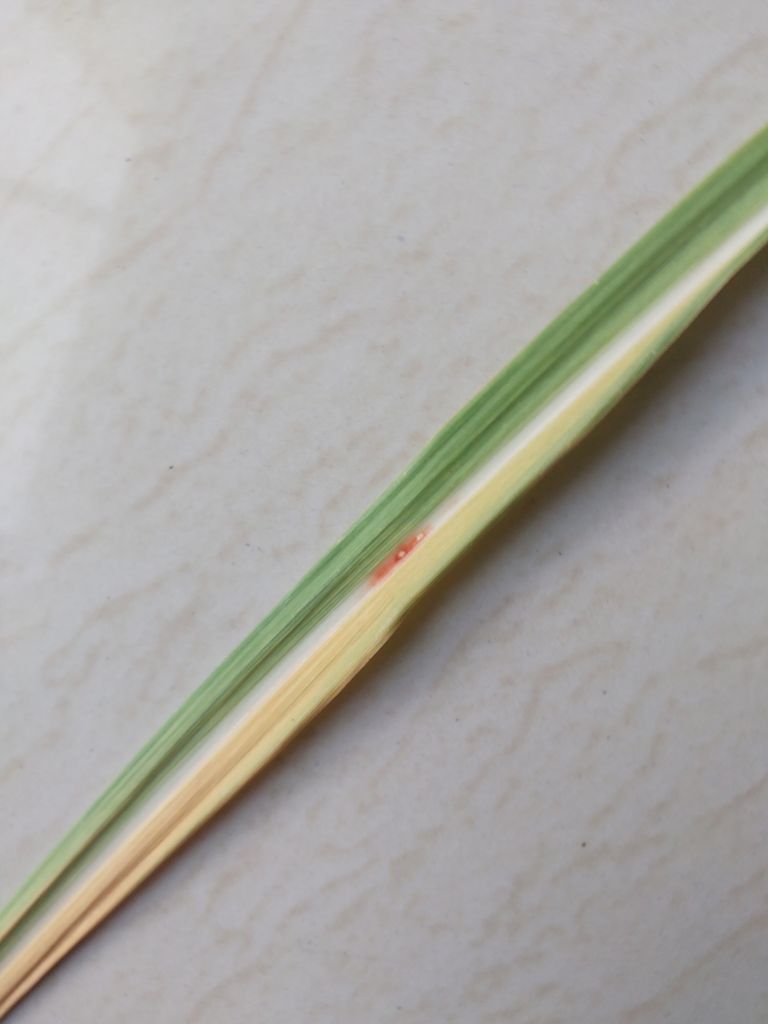
Label: Brown Spot